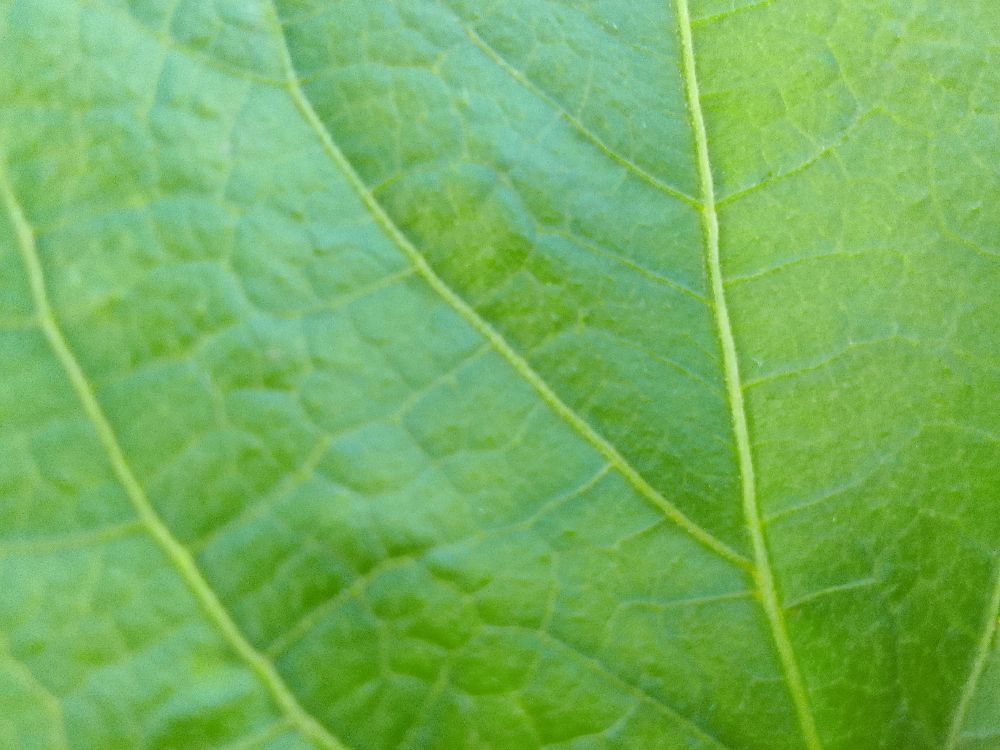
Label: healthy